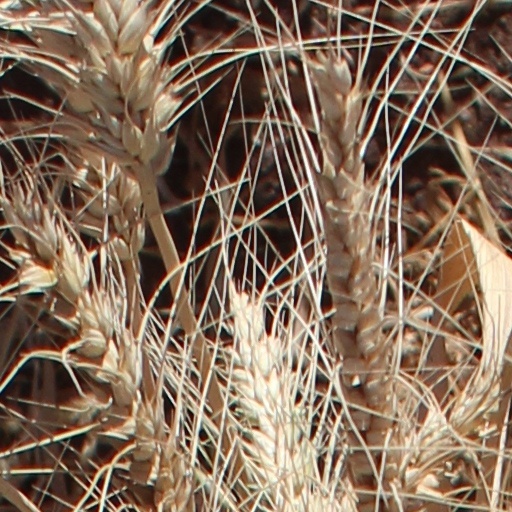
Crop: wheat